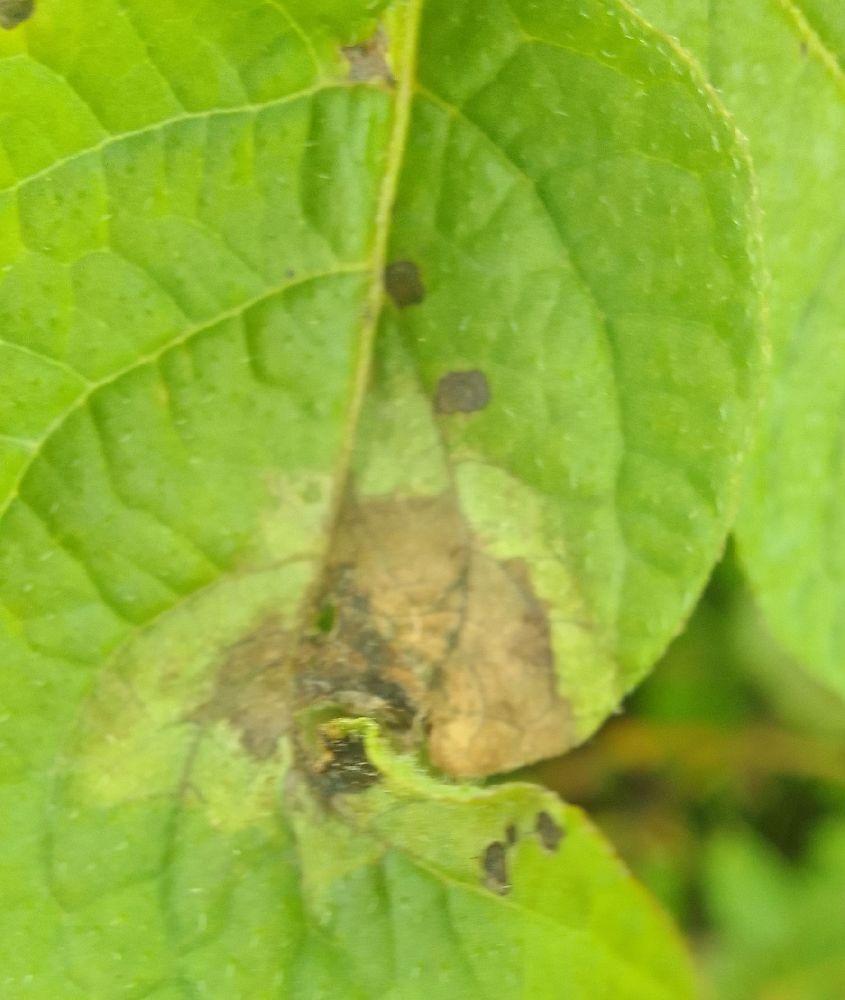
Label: Late blight